Gottfried Becker (1681–1741)

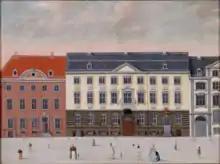
Becker's home in Købmagergade painted by Johannes Rach & Hans Eegborg in 1749 with the pharmacy just visible to the right

6 May 1712, Becker married Cathrine Schupp f(10 Avgust 1693 - 30 June 1713), a daughter of merchant Christian Schupp, but she died in June next year just one week after giving birth to their first child, Johan Christian Becker (23 June 1713 – 3+ April 1755). Becker married second time Johanna Heinricca Nørck (28 October 1694 - 31 January 1765), a daughter of merchant Johan Heinrich Nørck, on1 4 October 1714. They had 16 children, of which four girls and three boys survived to adulthood.